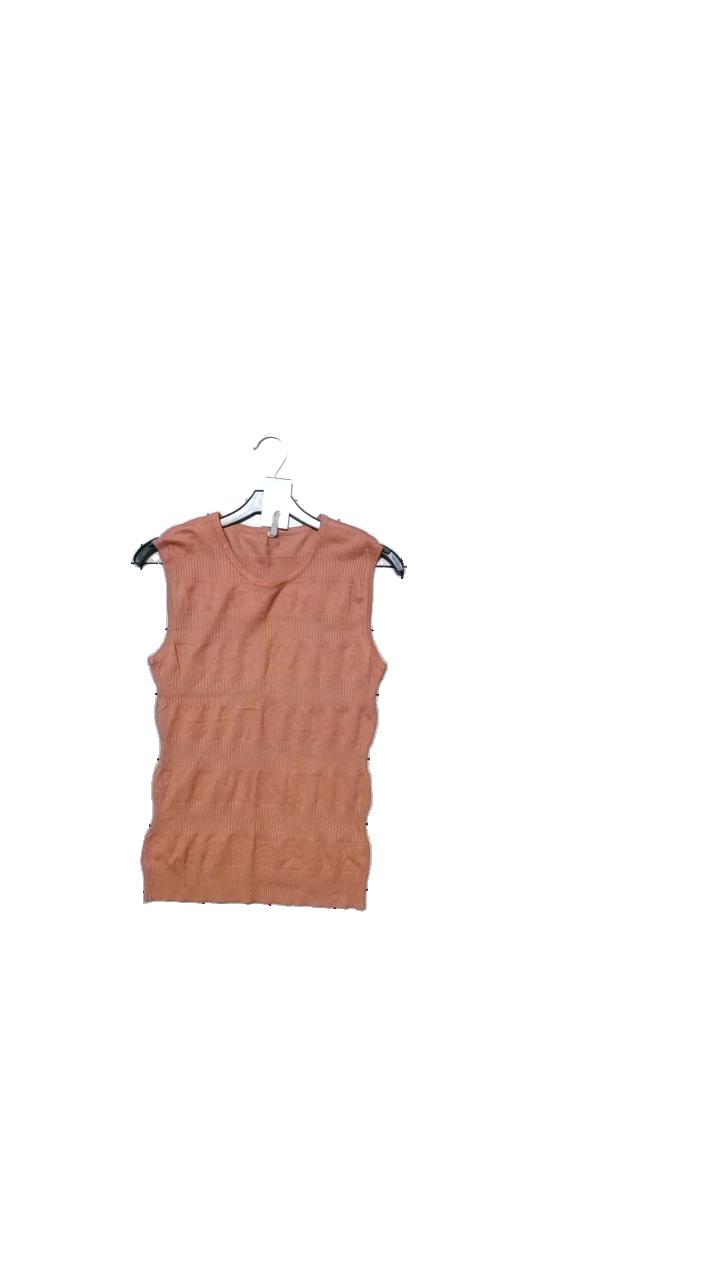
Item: Top (Ladies)
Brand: Flash
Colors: Pink
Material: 75% viscose, 25% nylon
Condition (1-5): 5
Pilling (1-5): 5
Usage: Reuse
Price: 50-100